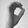
ASL letter: O